Church of St. Anthony of Padua, Belgrade

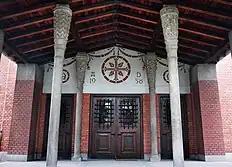

The building has the basic form of rotunda, with an apse in the east, the porch in the west and cylindrical bell tower in the southeast side; it was not built according to the initial, but to the second, slightly altered project of the architect Plečnik. In the base form – along with the huge circular form with the leaning smaller circle – the symbolic reading and connection with iconographic representation of the temple's patron holding the infant Jesus Christ. The porch with a wooden eaves is supported by three pairs of thin columns, as well as pillars of a square cross section. The columns continue in the entrance hall (narthex), flanked by the smaller rectangular chapels. The main room is circular and cylindrical, 25 m in diameter and 17.5 m in height, with side conches, that is, the horseshoe shaped chapels in the thickness of the walls of rotunda, which are intended for special small altars and the confessional. Three conches are arranged on both north and south side, whereas opposite the entrance, in the apse, there is the main altar, that is, a deep presbytery, under which there is a crypt. The shape of rotunda is also emphasized by the specially positioned marble floor panels of different colours. Due to the large height of the church, three galleries were formed. Over the entrance there is a small gallery with the organ, the second horseshoe shaped gallery spreads all the way to the altar, whereas the upper gallery is patrol (deambulatorium), and it spreads along the entire circumference of the rotunda, thus enabling the largest penetration of natural light. Above the entrance there is a bigger oculus in the level of the first gallery. The niche in the level of the second gallery is reserved for still not realized St. Anthony's sculpture. The special attention was paid to the making of the details on the capitals of the porch and the entrance vestibule.